Air Tractor AT-602

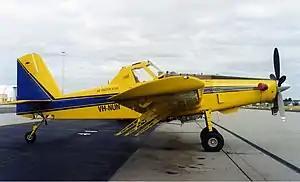
AT-602 at Perth Airport (early 2000s)

The Air Tractor AT-602 is an agricultural aircraft manufactured by Air Tractor Inc, that first flew in the United States on 1December 1995. Of monoplane low-wing, taildragger configuration, it carries a chemical hopper between the engine firewall and the cockpit. It was designed to fill a gap in the Air Tractor range, between the AT-500 series with a 500 US gal (1,890 L) capacity and the AT-802 with a 810 US gal (3,070 L) capacity.